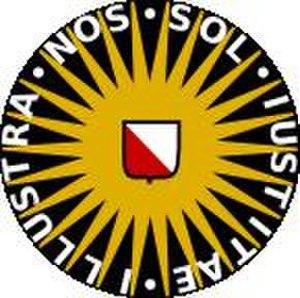
Logo de l'Université Utrecht. Le blason aux couleurs de la ville occupe le centre du soleil dont les rayons illuminent la devise de l'université